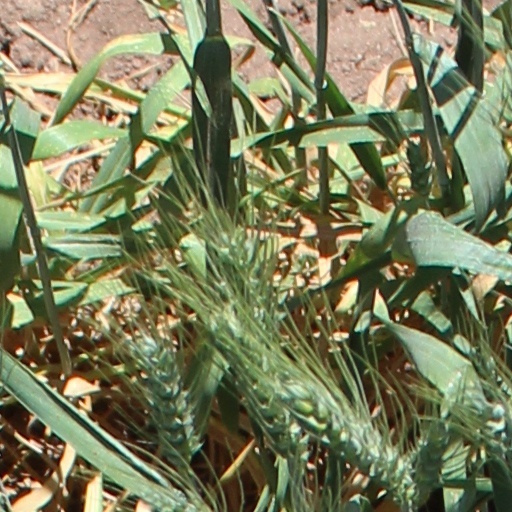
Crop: wheat